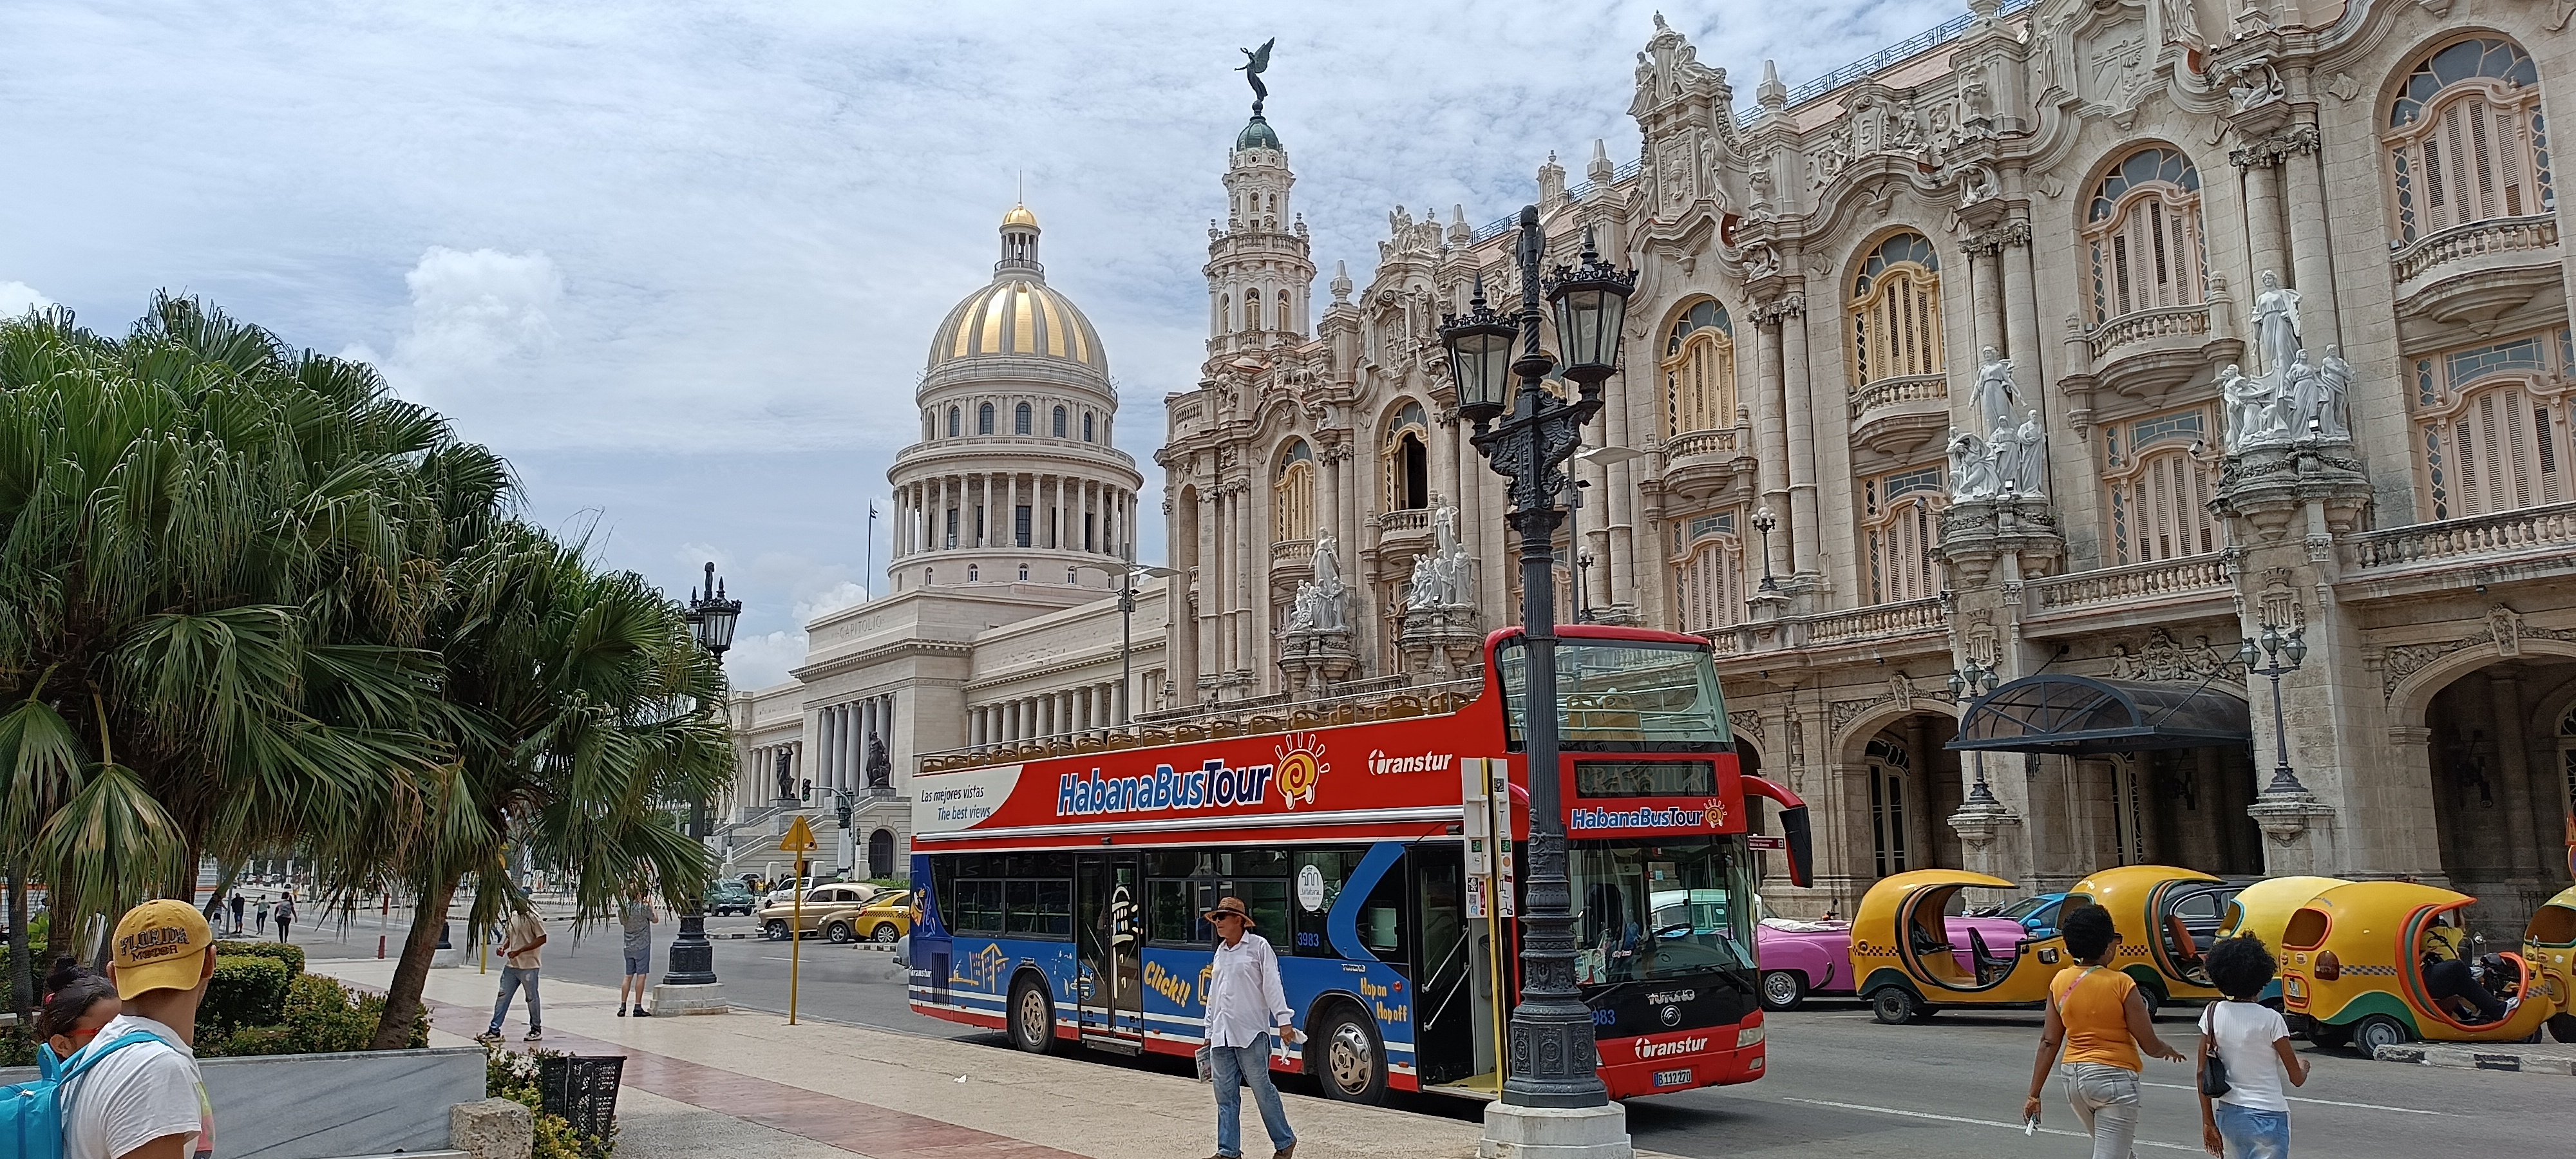
havana, bus, sky, land vehicle, building, car, vehicle, window, cloud, double decker bus, wheel, motor vehicle, travel, neighbourhood, tree, tour bus service, city, thoroughfare, tire, metropolis, metropolitan area, landmark, facade, road, public transport, urban area, pedestrian, mixed use, tourism, downtown, street, traffic, town square, tram, byzantine architecture, medieval architecture, vacation, spire, place of worship, house, tower, classical architecture, tourist attraction, gothic architecture, church, lane, arch, plaza, family car, arcade, transport, listed building, advertising, commercial vehicle